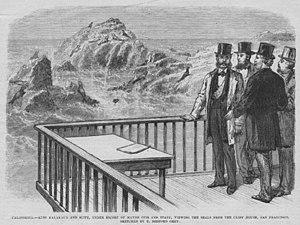
James Otis est un homme politique américain, maire de San Francisco de 1873 à 1875.